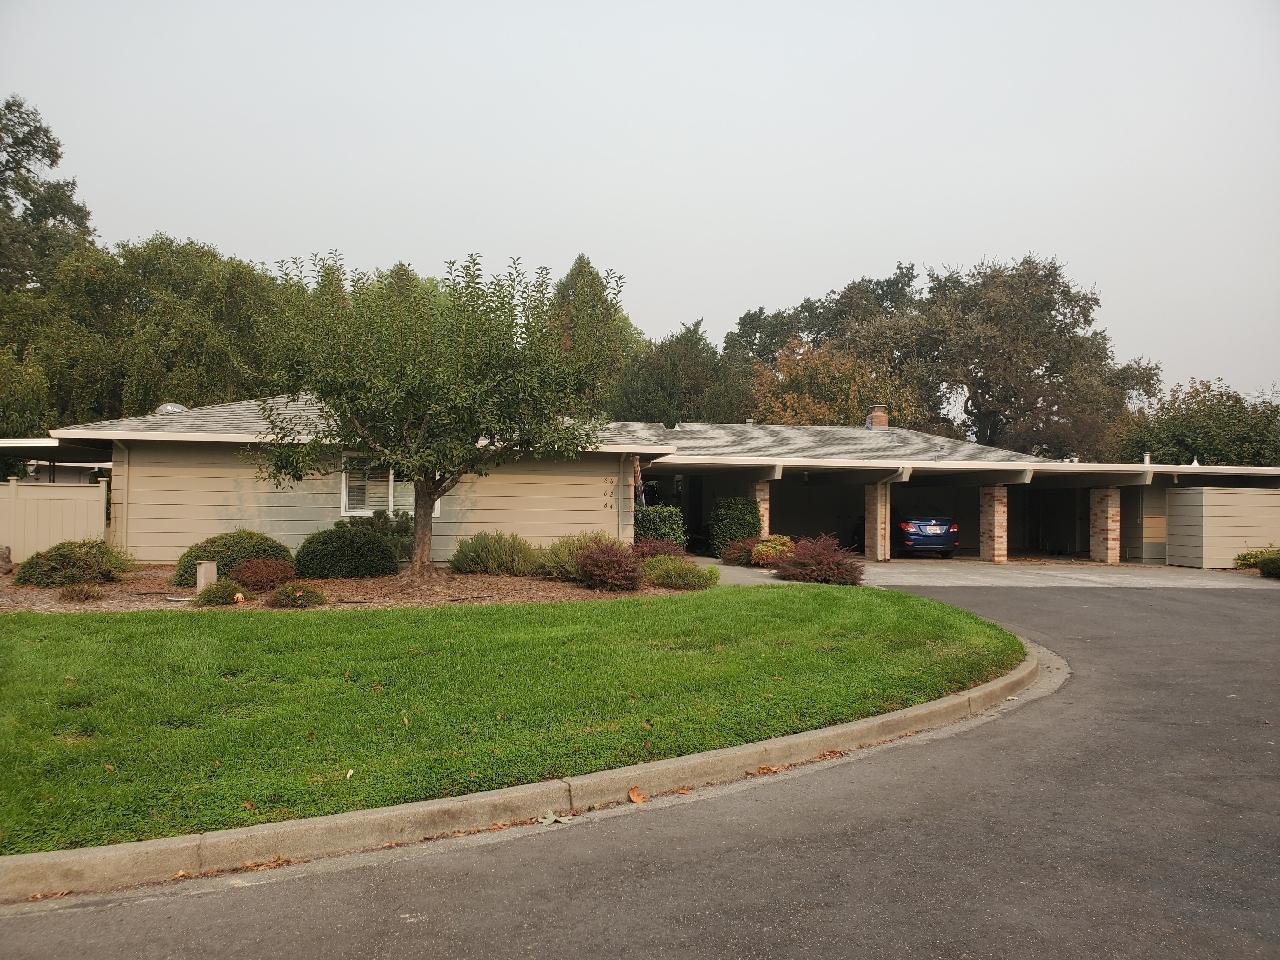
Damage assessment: affected